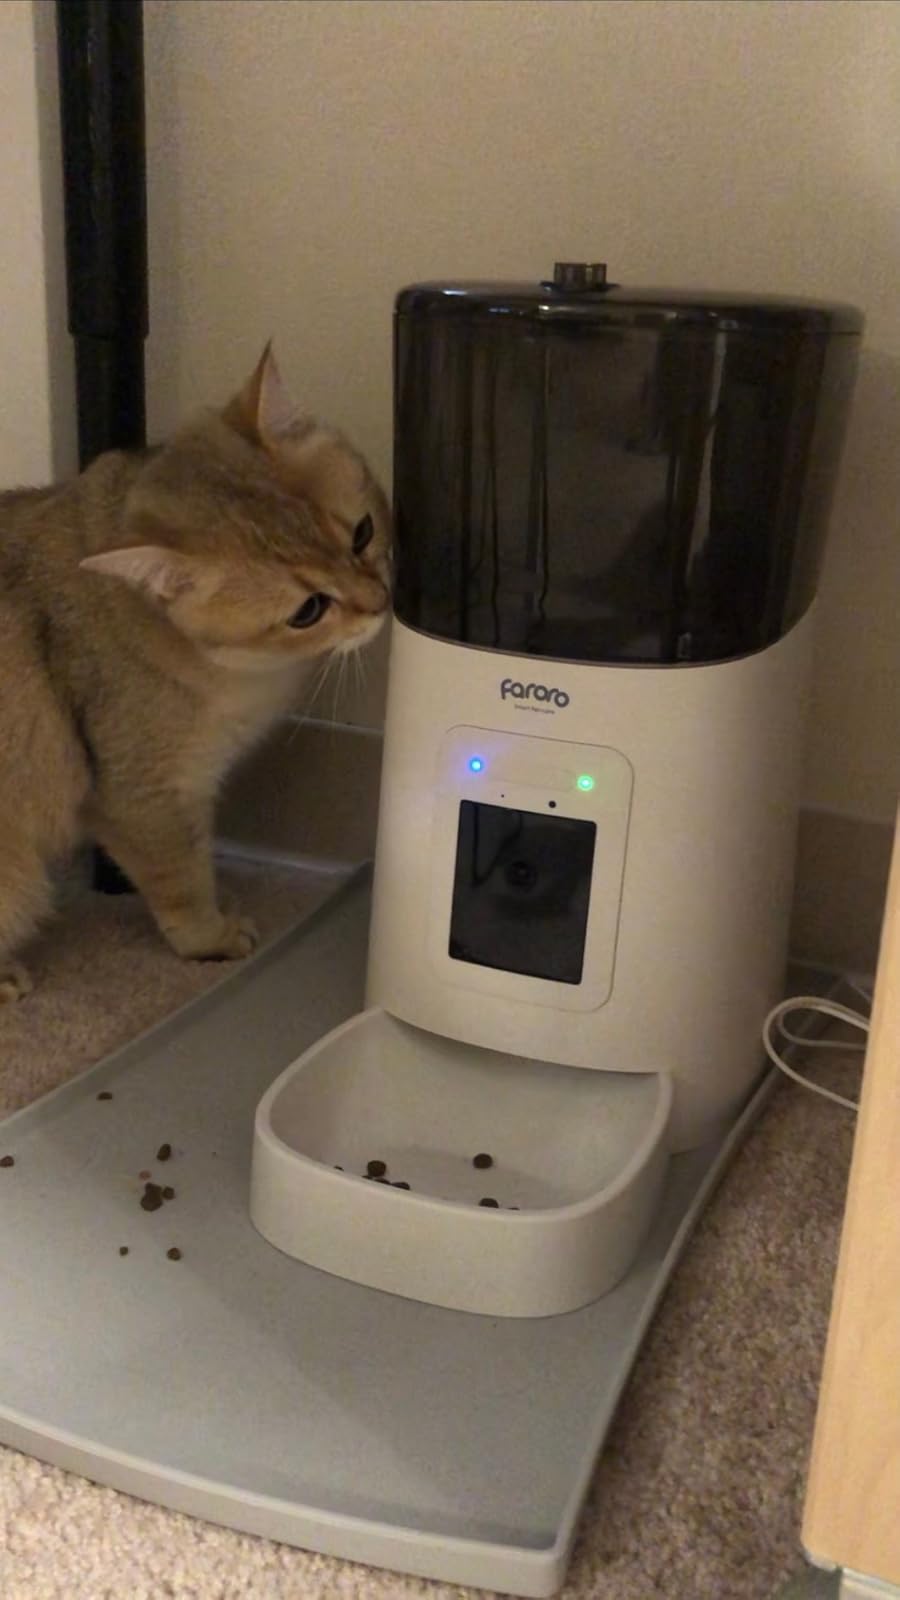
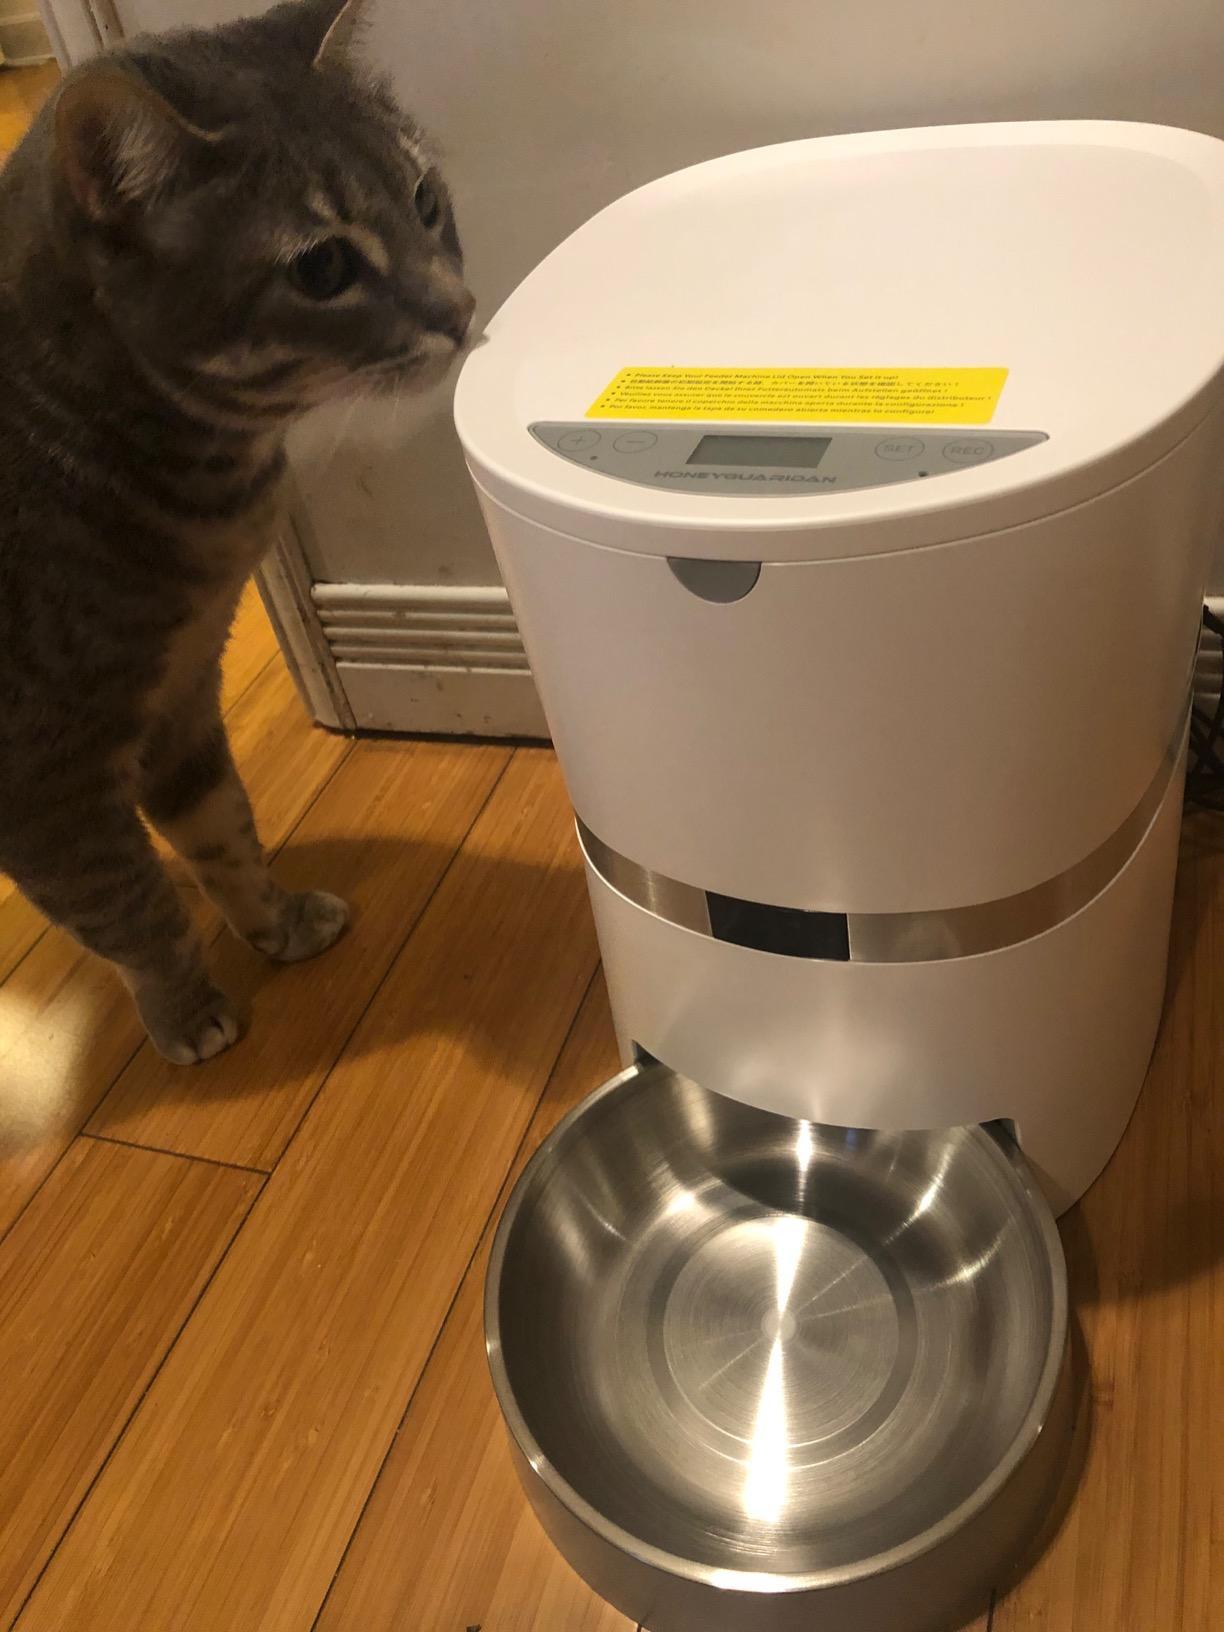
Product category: items_feeder
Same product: no